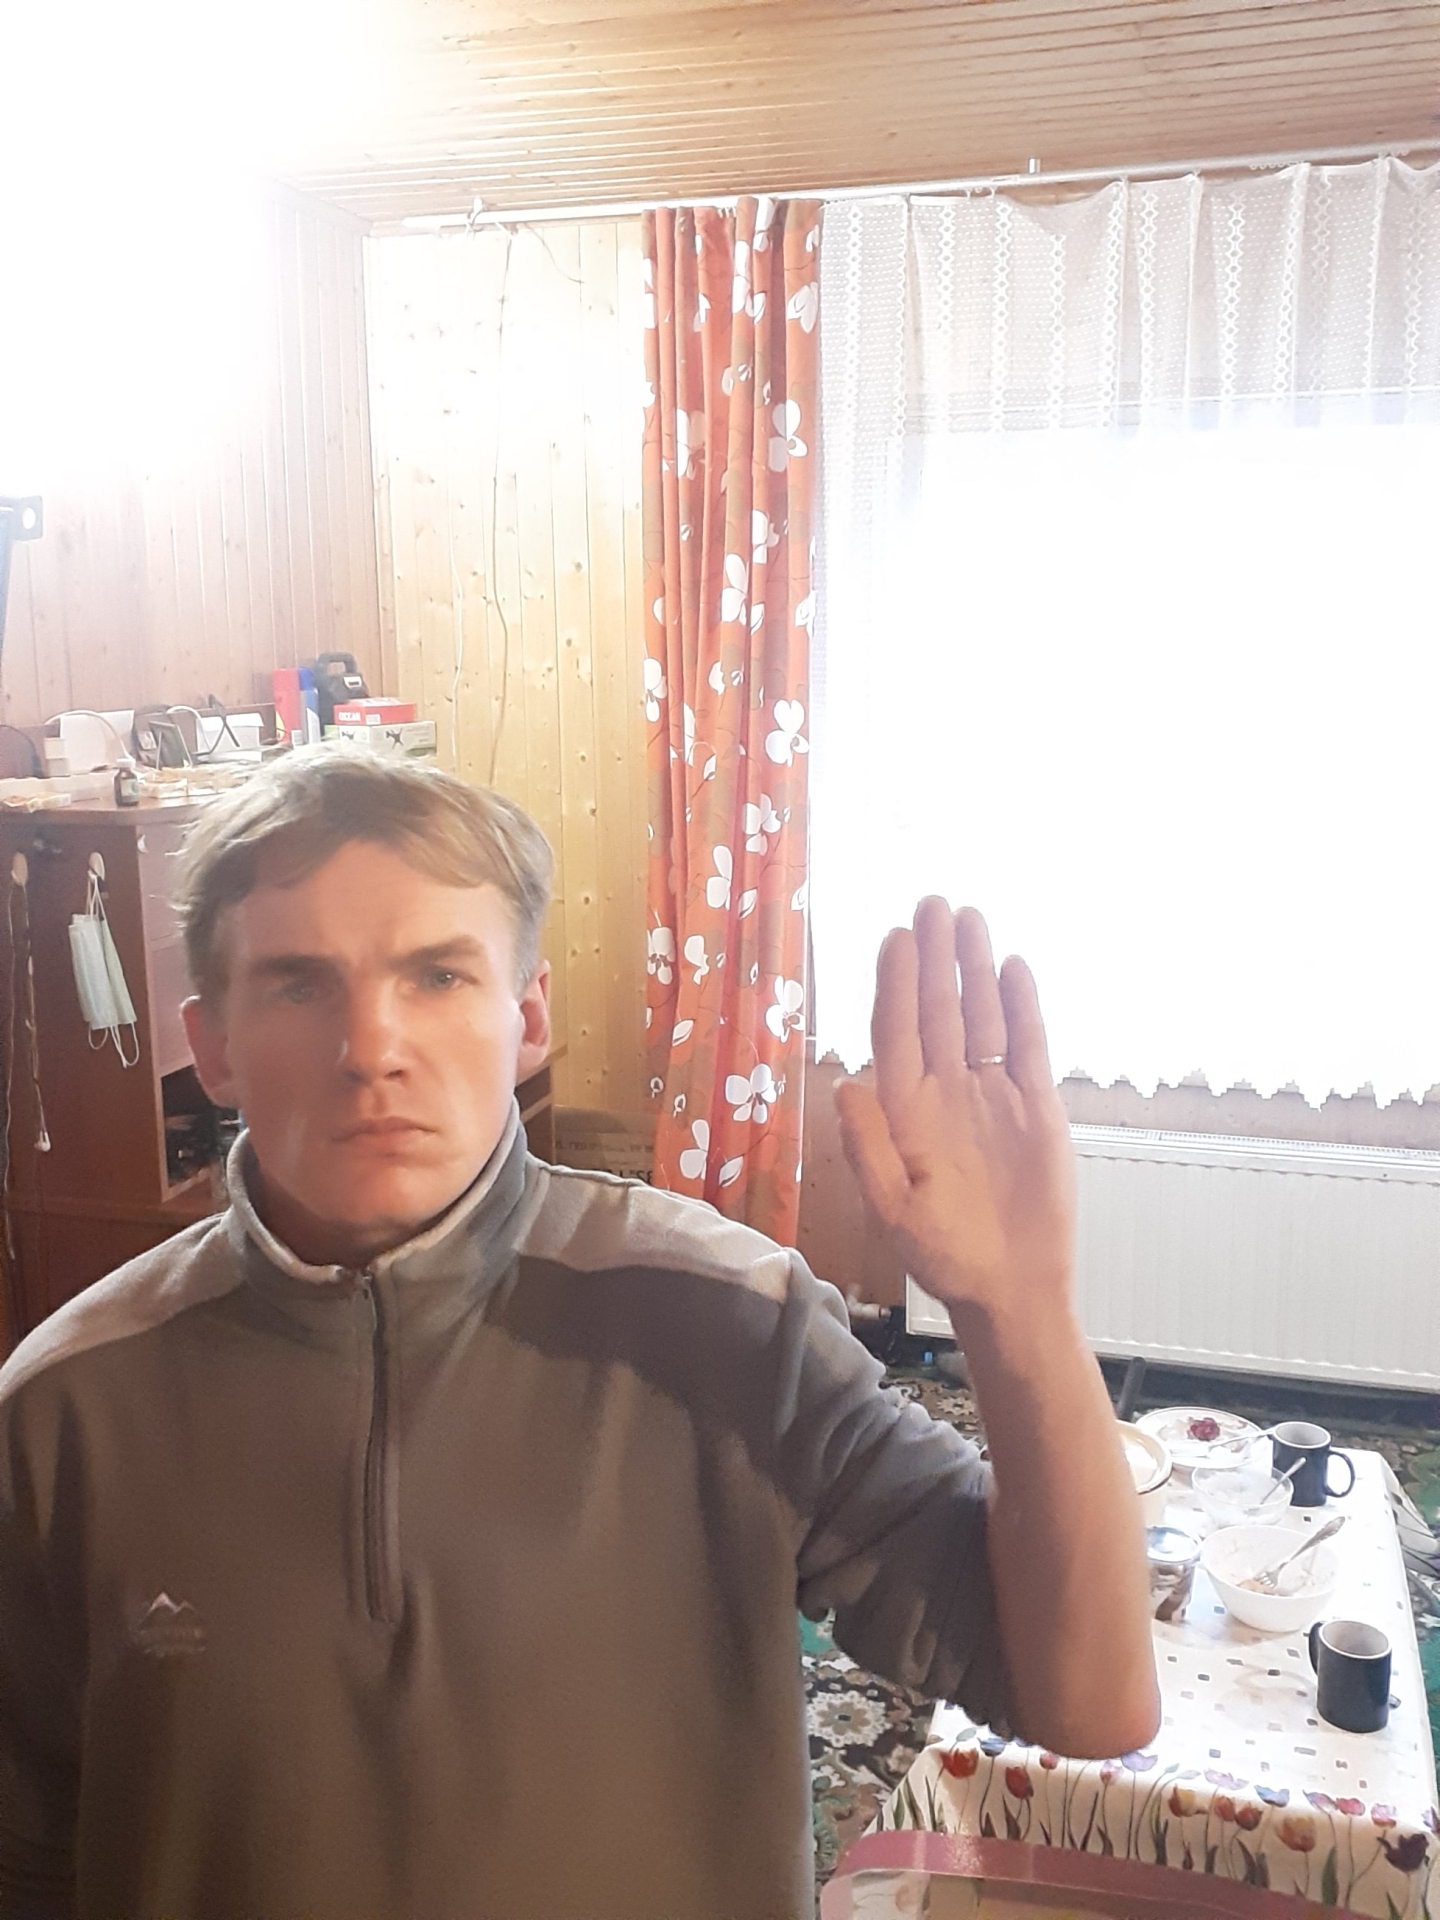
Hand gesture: stop